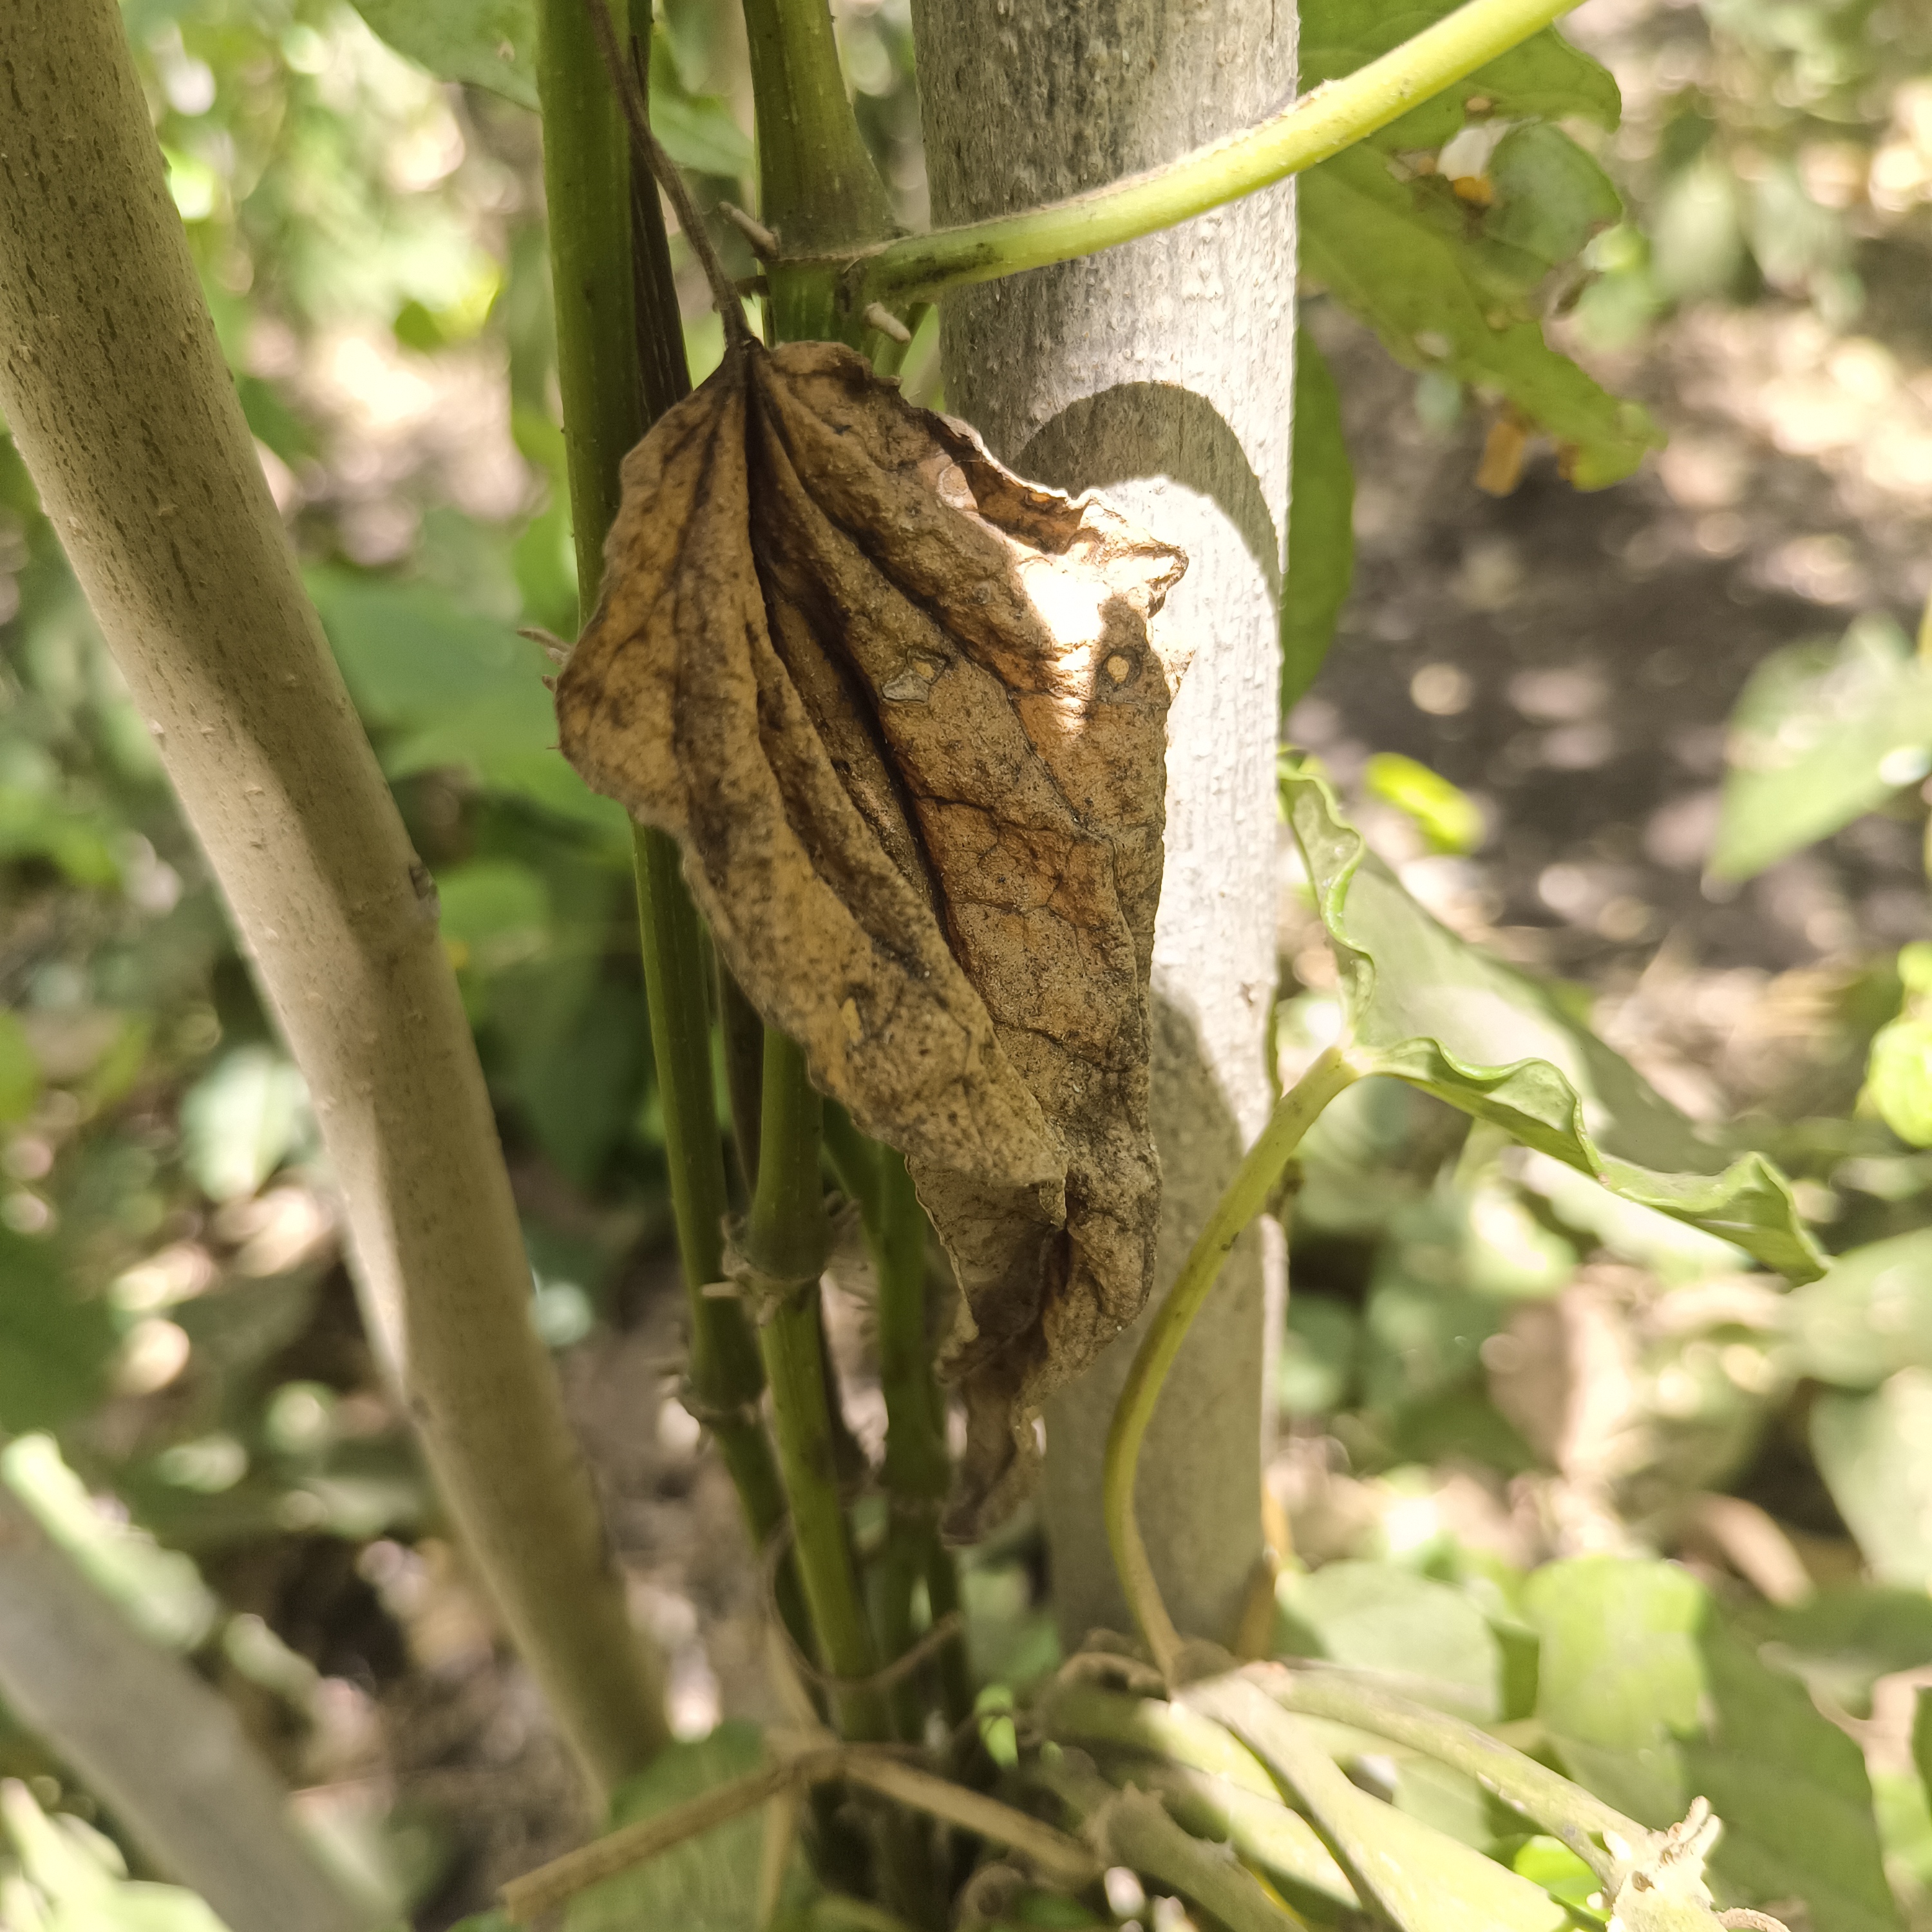
Label: Dried